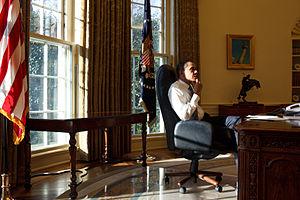
Le président Barack Obama dans le bureau ovale pour son premier jour, le 21 janvier 2009. Derrière lui, on aperçoit la table, encore vide, où les présidents américains disposent des photos et objets personnels, entouré du drapeau américain et du drapeau portant le sceau présidentiel. On peut remarquer le sur-blindage des fenêtres à hauteur d'homme. Au fond, The Bronco Buster, un bronze de Frederic Remington, offert en 1976 à la Maison Blanche par Virginia et Louise Hartfield et souvent présent depuis dans le bureau ovale. Au mur Statue of Liberty de Norman Rockwell, issue de la collection de la Maison Blanche et que Barack Obama a fait réinstaller. Cette peinture, offerte par Steven Spielberg, était présente sous la présidence Clinton. Photo officielle de la Maison Blanche par Pete Souza.